Ogilvy Berlouis

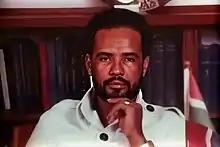

Ogilvy Berlouis (22 August 1950 – 3 April 2018) was the first Minister of Home Affairs of Seychelles, which he held from 1977 until 1979. He was also the Minister of Defence and Youth of Seychelles and the Chief of Defence Forces of Seychelles from 1979 until his forced resignation by President France-Albert René in 1986.